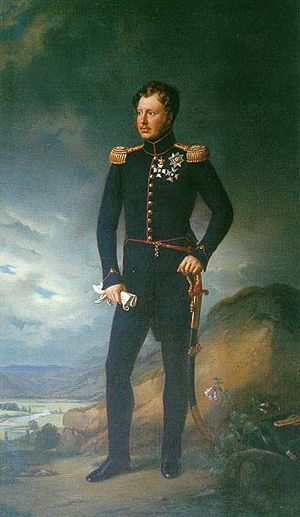
Württembergs regenter / Konger
Dette er en liste over regenter i den tyske stat Württemberg, frem til det regerende dynasti blev afsat i 1918.